Global Day of Action

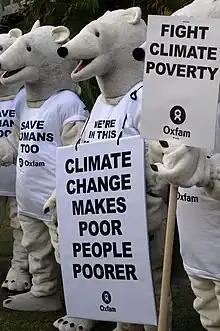
Oxfam protestors in Bali (Indonesia, 2007)

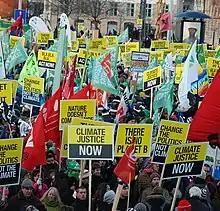
Tens of thousands of people marching in Copenhagen for climate justice (2009)

Global Day of Action is a direct action protest format. Environmentalism initiatives began to use it in 2005 in connection with Global Climate Campaign. They aimed to focus world attention on the anthropogenic effect that humans are having on global warming. Its main objective is to spearhead demands that elected representatives of their respective governments honor commitments set forth by the Kyoto Protocol, by conducting in unison peaceful demonstrations around the world. The demonstration, or rallies, are intended to coincide with the United Nations Framework Convention on Climate Change (UNFCCC), a meeting of world leaders from 189 nations, that meet annually to discuss climate change.